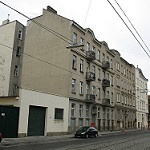
Label: buildings